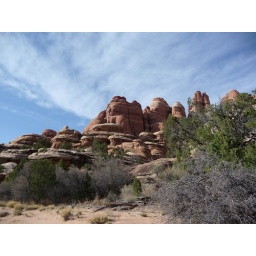
view within elephant canyon